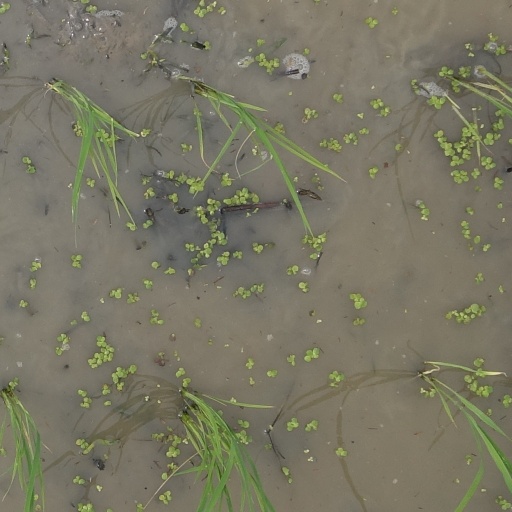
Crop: rice